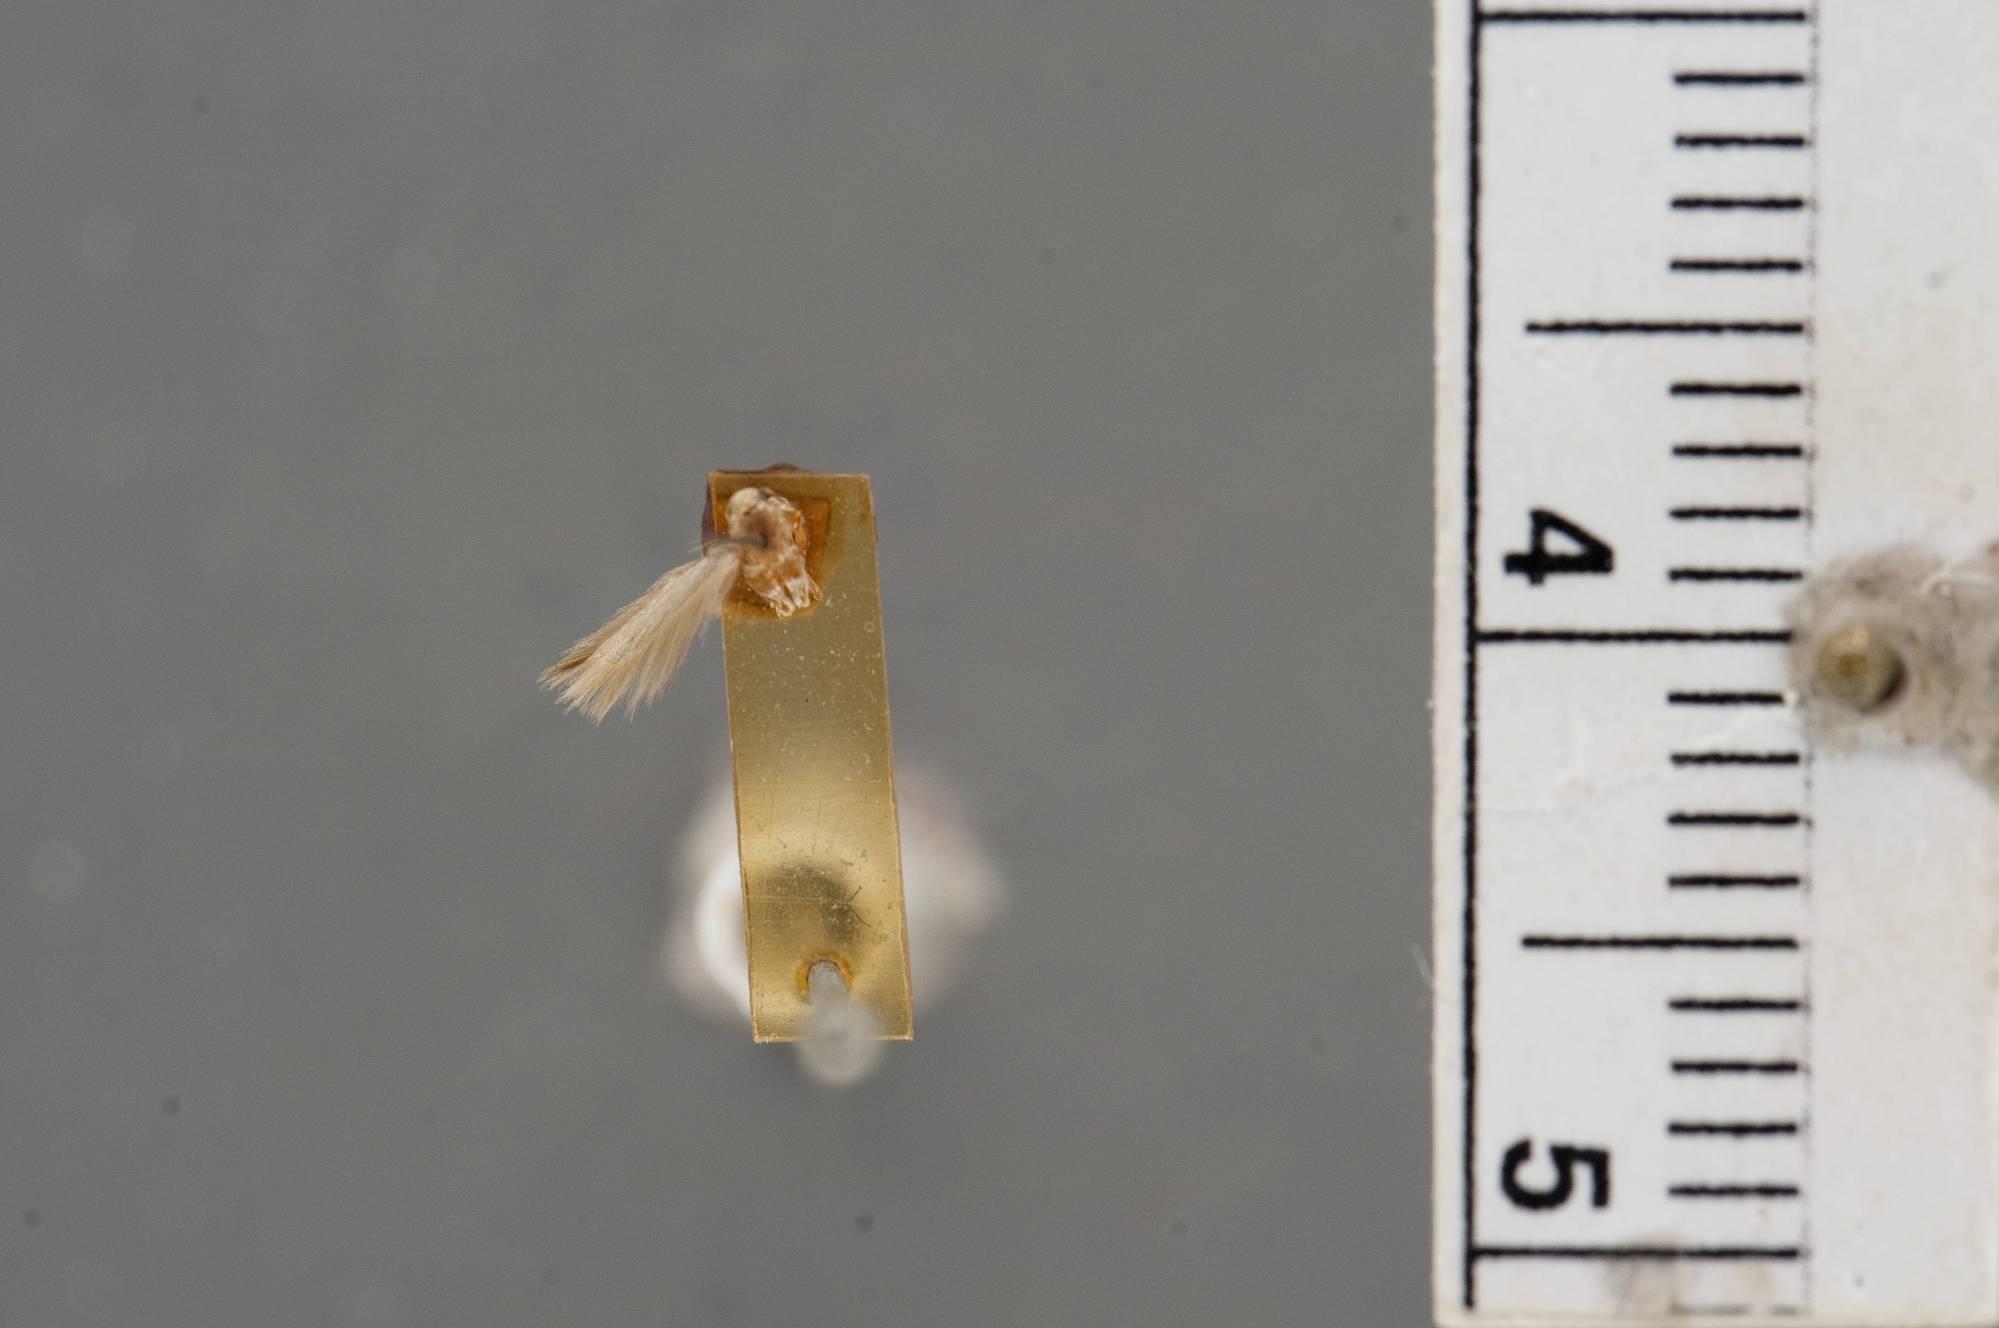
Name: Aristotelia quinquepunctella
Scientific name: Aristotelia quinquepunctella Busck, 1903
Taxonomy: Animalia, Arthropoda, Insecta, Lepidoptera, Glossata, Gelechiidae, Gelechiinae
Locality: [Not Stated], Pennsylvania, United States